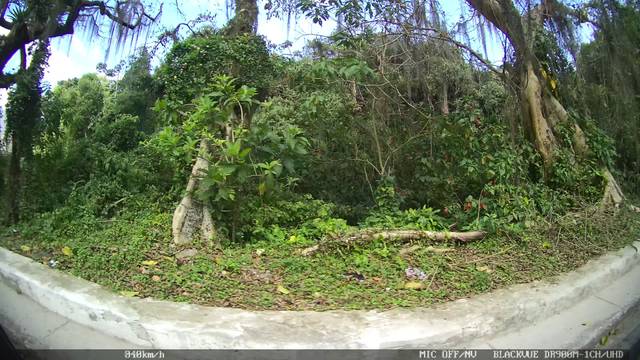
Region: Brazil
Coordinates: -22.475, -43.165